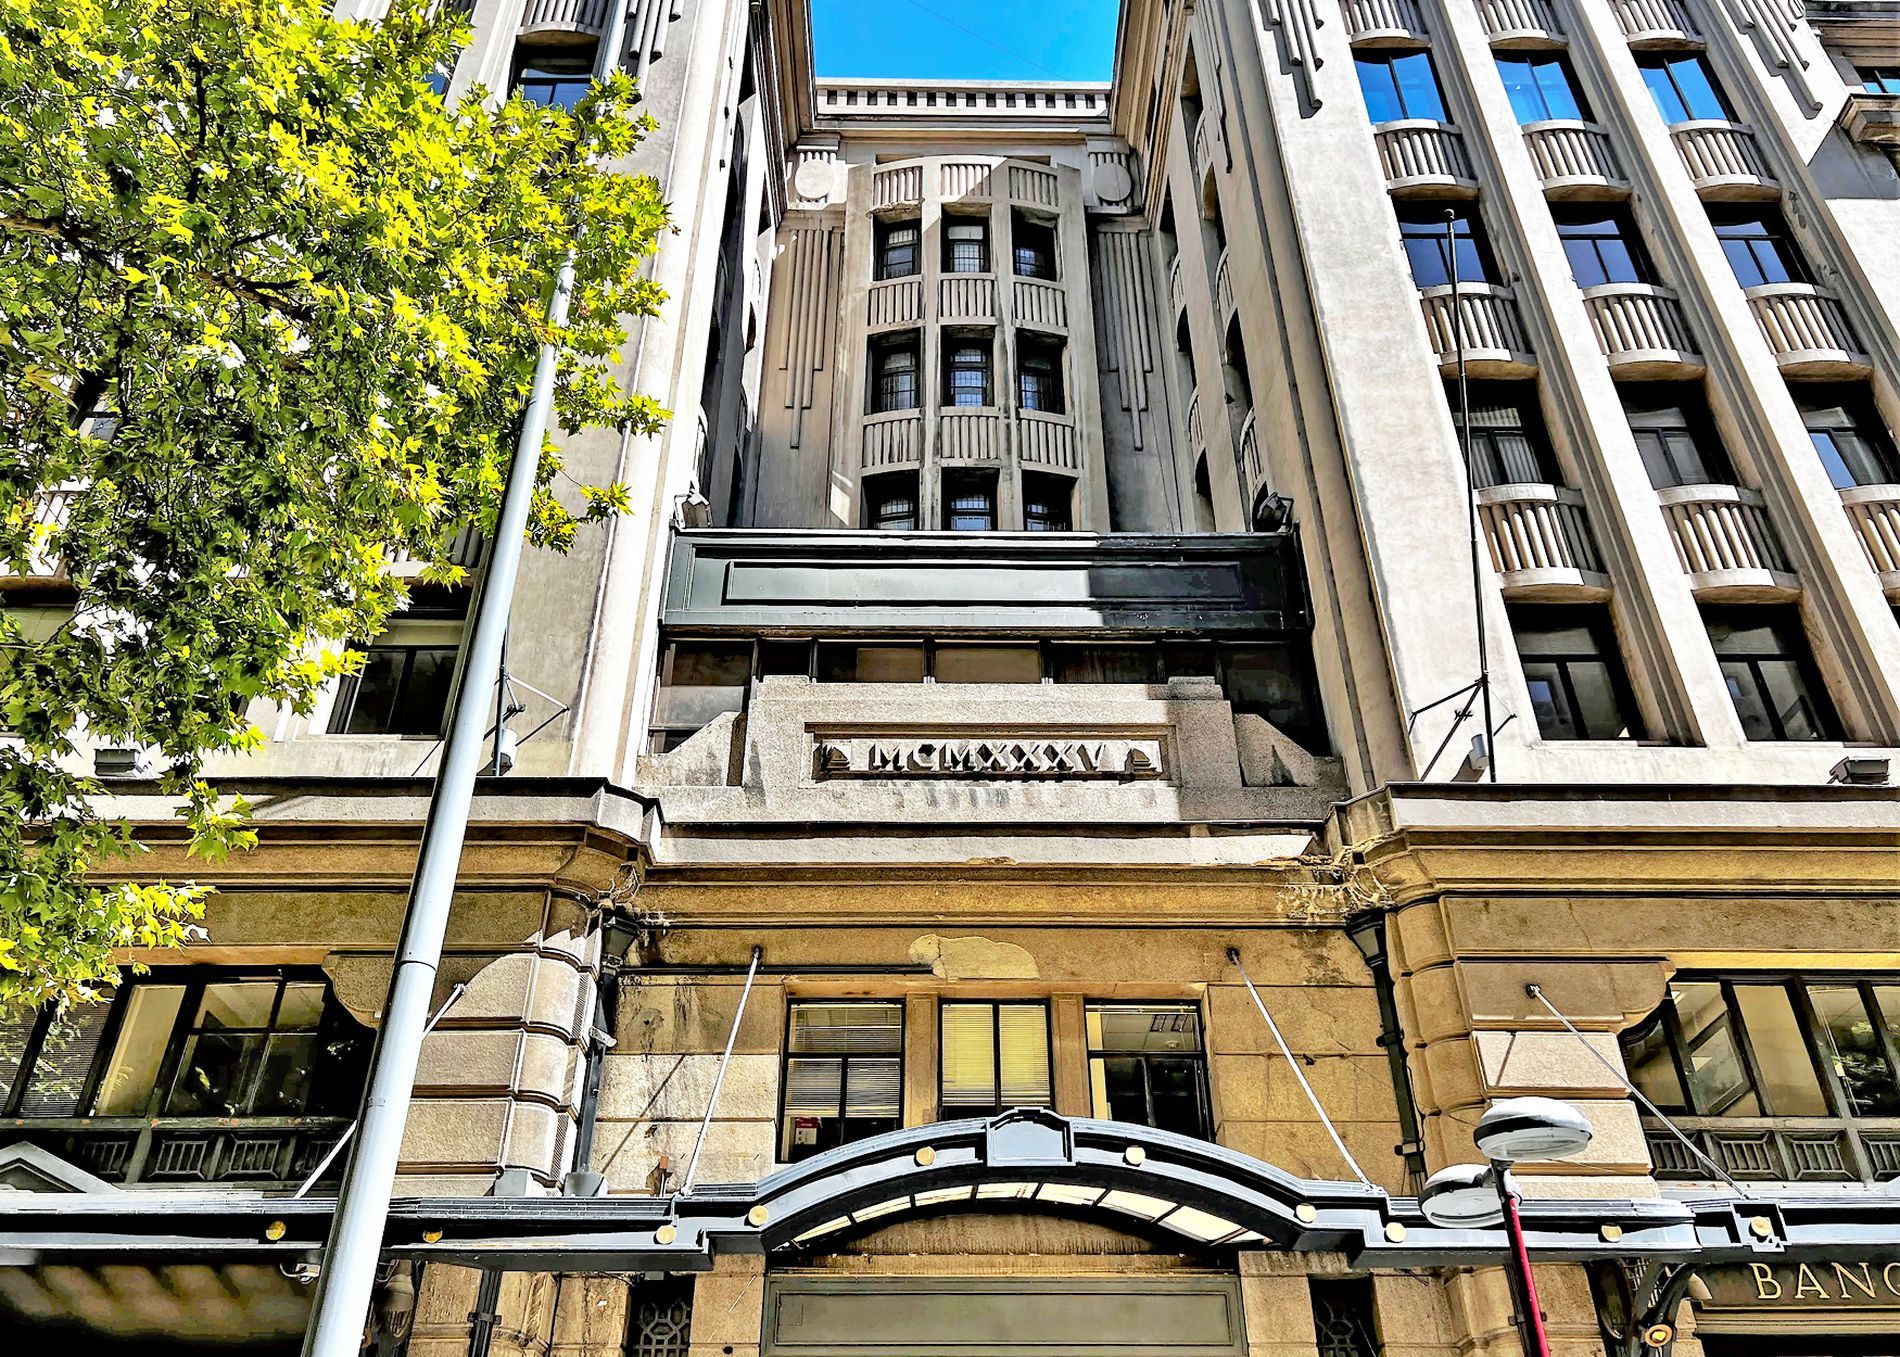
Islington Town Hall
The picture displays an intricate perspective of the exterior of a multi-level structure. A notable inscription "MCMXXV" can be seen on the structure. The upper floors feature several windows and balconies, along with a sheltered entrance area at the ground level.
It's a low-angle image depicting a grand, intricate structure dominating the majority of the scene. Sunlight brightens the facade. The color ballet produces a visual balance, with the warm, solid presence of the structure grounded by the cool shadows and accented by the lively green and the clear blue sky. The atmosphere of the image conveys a sense of magnificence and stability.
Labels: City, Architecture, Building, High Rise, Urban, Apartment Building, Condo, Housing, Office Building, Window, Bay Window, Road, Street, Handrail, Neighborhood, Metropolis, Downtown, Tree, Sky
Camera: Apple iPhone 13 Pro Max
Lens: iPhone 13 Pro Max back triple camera 5.7mm f/1.5
Aperture: F1.5
Exposure: 1/1252 sec
ISO: 50
Focal length: 5.7 mm